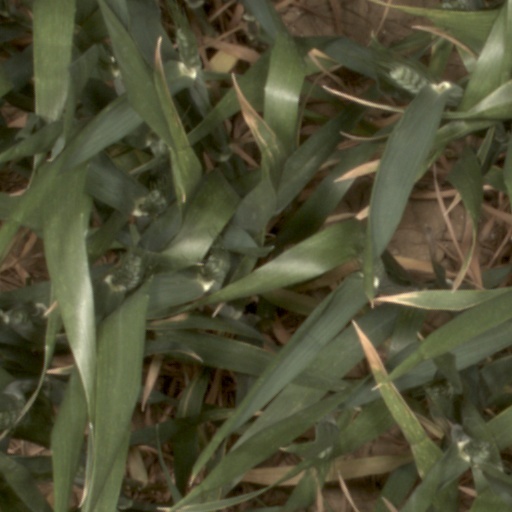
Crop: wheat